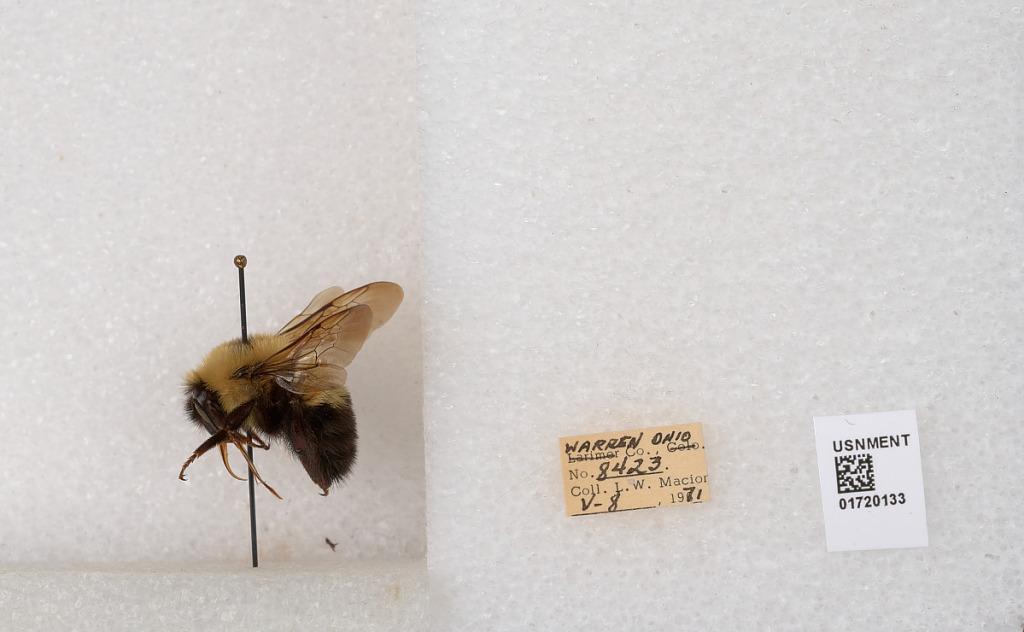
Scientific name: Bombus bimaculatus Cresson
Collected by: L. Macior
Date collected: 1971-5-8
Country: United States
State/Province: Ohio
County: Warren
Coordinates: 39.4276, -84.1668